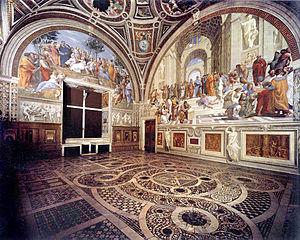
Le palais du Vatican ou, selon sa dénomination officielle, le Palais apostolique est une des résidences des Papes depuis leur retour d'exil à Avignon. Auparavant, et pendant plus d'un millénaire, les papes ont habité au palais du Latran à proximité de leur cathédrale, l'archibasilique Saint-Jean de Latran. Depuis l'entrée des troupes italiennes à Rome, le 20 septembre 1870, les souverains pontifes ne pouvant plus séjourner au palais du Quirinal, qui était leur résidence d'été, ils habitèrent et travaillèrent donc en permanence au palais apostolique, à proximité du tombeau de saint Pierre dont ils sont les successeurs.
Le terme cosmatesque s'applique à un style de pavements en opus sectile ou marqueterie de marbre, typique du Moyen Âge en Italie et en particulier à Rome et dans ses environs. Il correspond principalement à la période de l'art roman en Italie, fin XIᵉ au XIIIᵉ siècles, et perdure ensuite un peu dans le gothique.